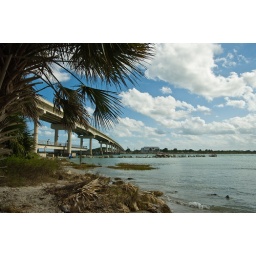
Typical bridge over the water